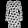
Label: Dress